Peninsula Township, Michigan

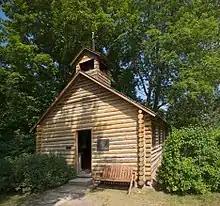
Replica of the 1839 Old Mission log church

Dougherty and Fleming spent the winter of 1838-1839 on Mackinac Island in Lake Huron, and sailed west in the spring. Upon their arrival at the Mission Peninsula in May, they encountered only one Native American resident of what appeared to be an abandoned village by the harbor. The native made smoke signals over a watchfire, summoning a canoe of tribesmen who paddled across the East Arm of Grand Traverse Bay to join the missionaries for a multi-day parlay. Dougherty and Fleming selected a nearby location to build the mission, one that was along canoe routes between native settlements. The mission church had peaceful relations with native residents in the surrounding area. The missionary settlement was originally called Grand Traverse.